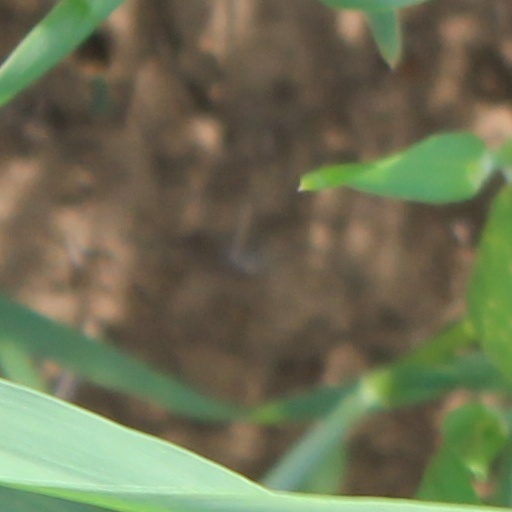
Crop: wheat